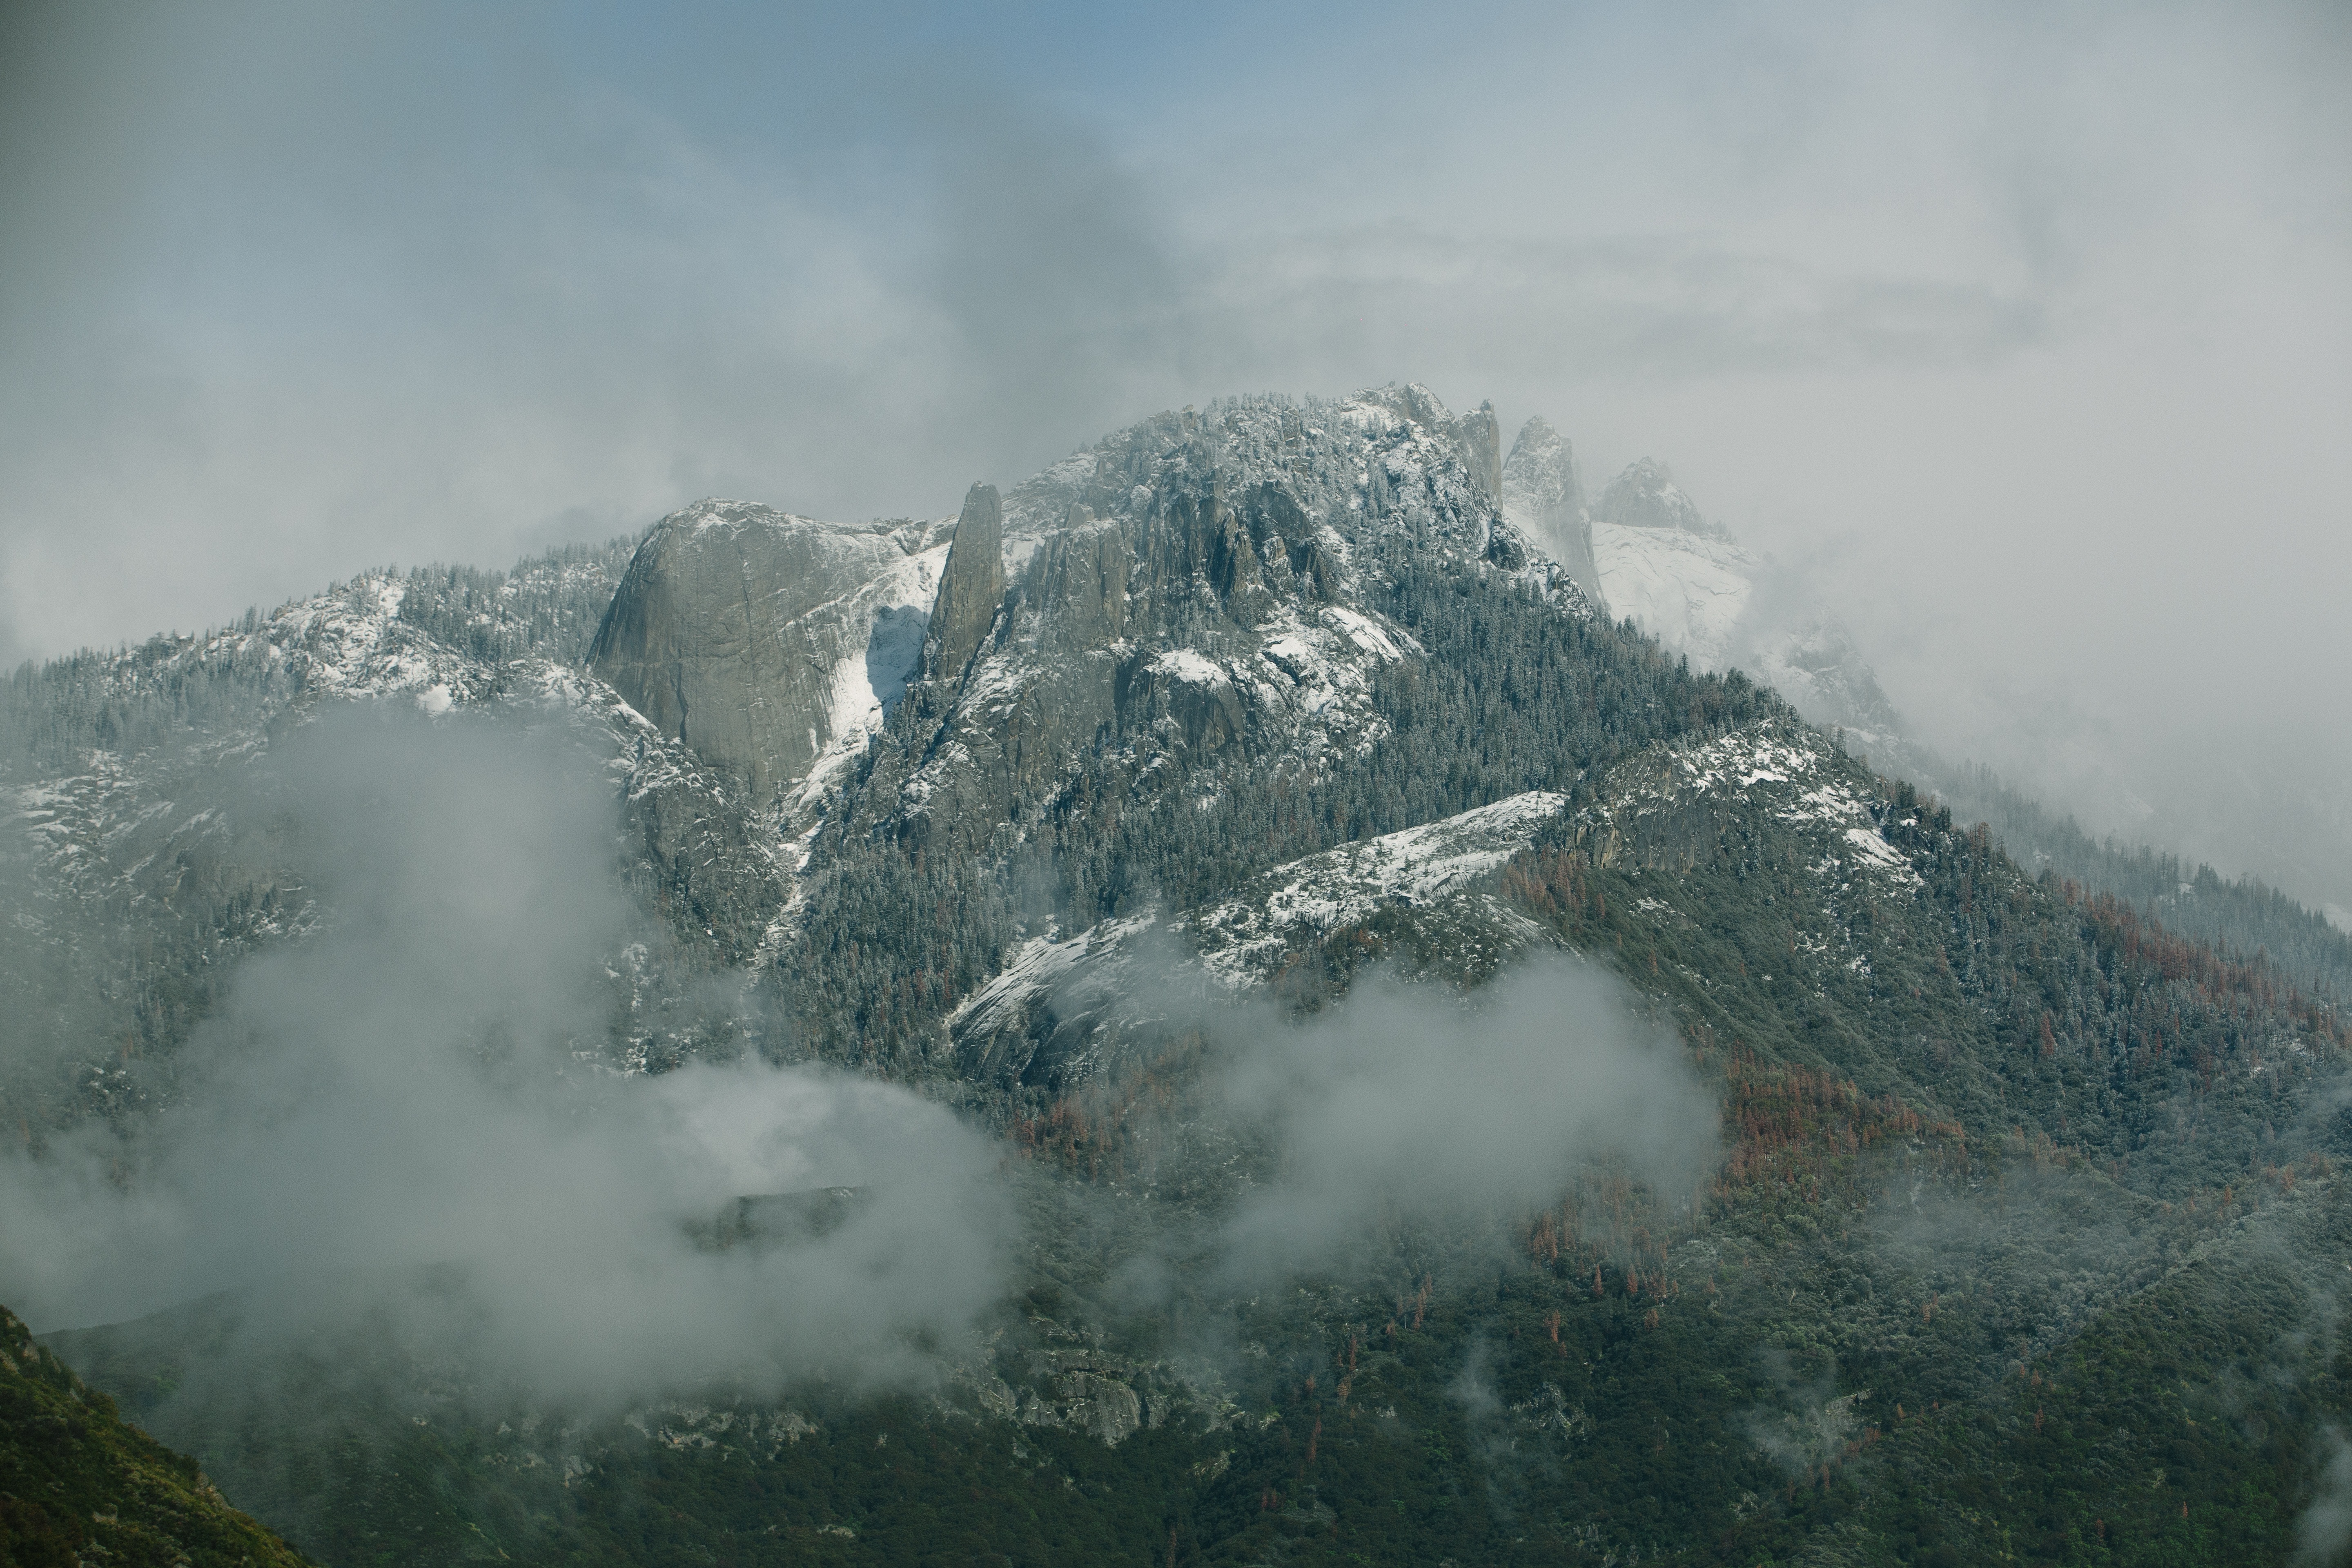
landscape, nature, mountain, snow, cold, winter, cloud, mist, mountain range, weather, ridge, summit, mountain peak, alps, plateau, landform, rocky mountain, geographical feature, atmospheric phenomenon, mountainous landforms, geological phenomenon